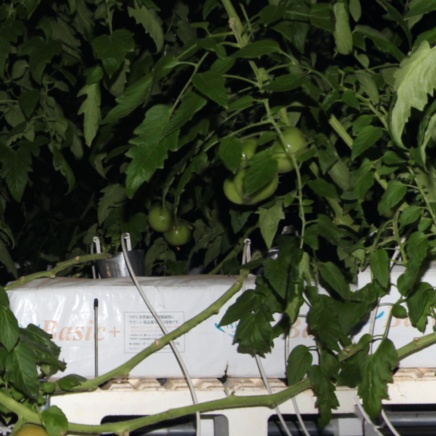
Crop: tomato